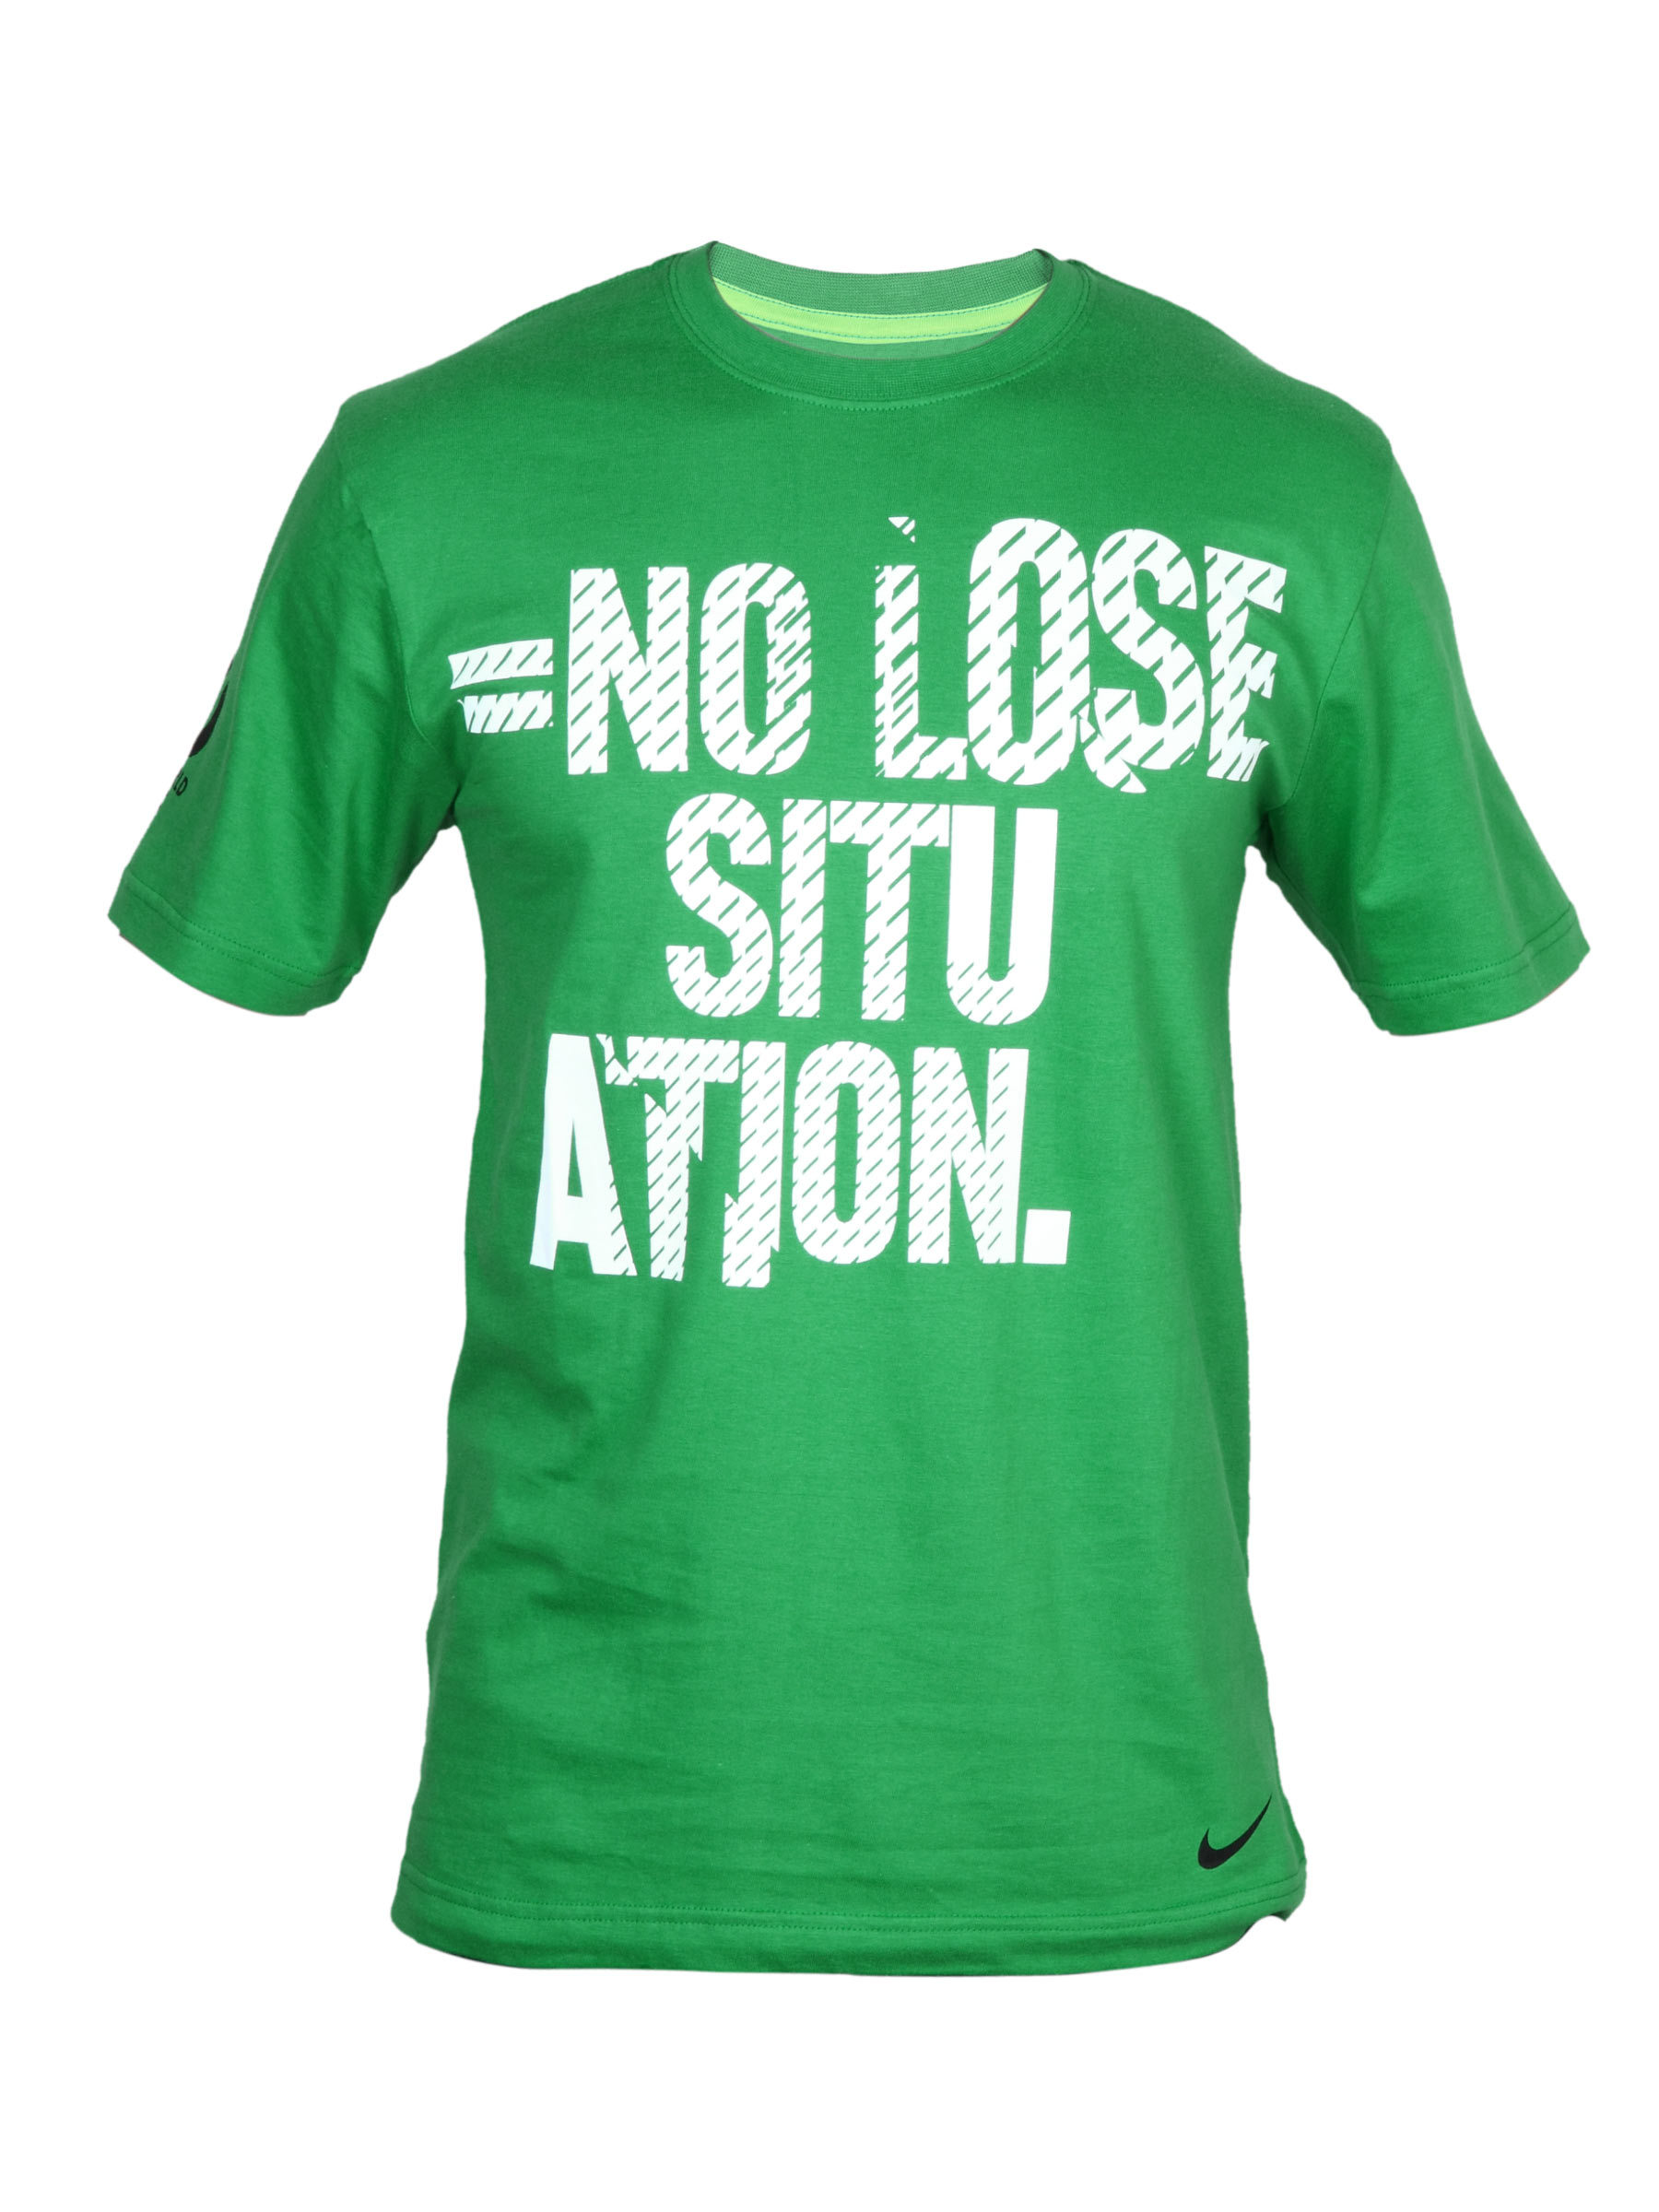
Nike Men's Ss Wfc No Loo Gree T-Shirt
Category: Apparel / Topwear / Tshirts
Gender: Men
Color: Green
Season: Summer 2011
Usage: Sports